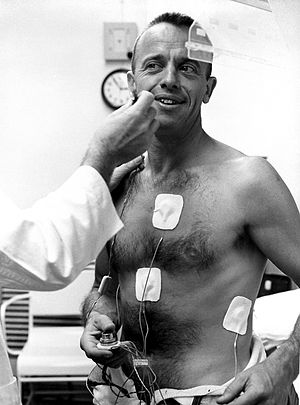
Medicinsk undersøgelse
Astronauten Alan Shepard får foretaget en medicinsk undersøgelse i 1961.
En medicinsk undersøgelse, medicinsk test eller medicinsk prøve er en medicinsk procedure udført for at detektere, diagnosticere eller overvåge sygdomme, sygdomsprocesser, modtagelighed eller til at bestemme korrekt behandling af patienten. Medicinske undersøgelser er relateret til klinisk kemi og molekylær diagnostik og udføres typisk i et medicinsk laboratorium.